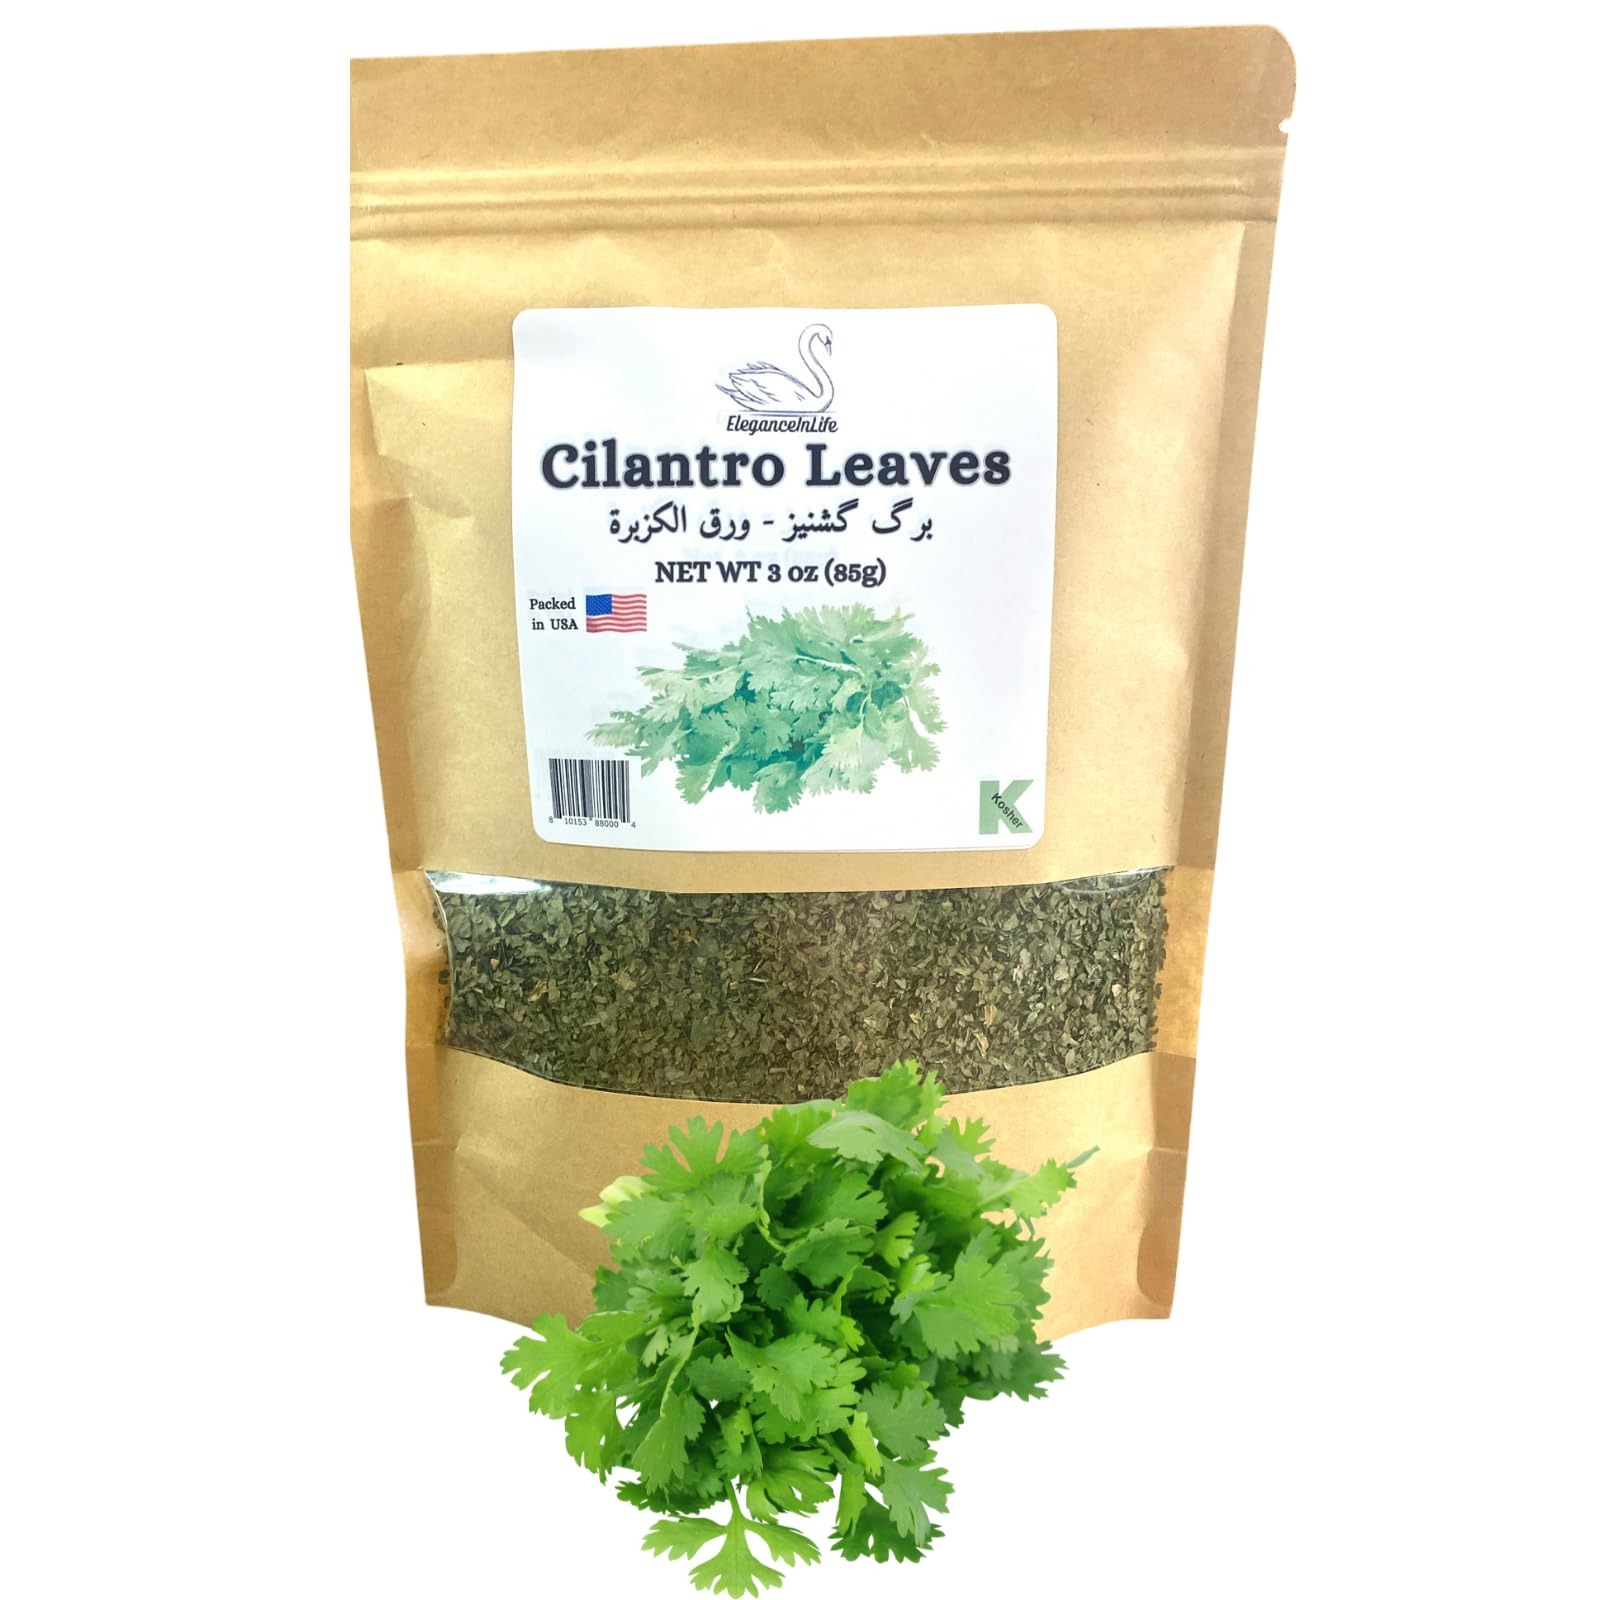
Item Name: Eleganceinlife Cilantro Leaves 3 oz Packed in USA Halal Kosher
Bullet Point 1: 3 oz of pure cilantro leaves Packed in the USA for quality assurance
Bullet Point 2: Halal and Kosher certified for dietary preferences Vibrant green color and intense aroma
Bullet Point 3: Perfect for a wide range of dishes, from salsas to curries A must-have ingredient for authentic Mexican and Asian cuisine
Bullet Point 4: Add a burst of fresh, herbal goodness to your favorite recipes with Eleganceinlife Cilantro Leaves. Whether you're preparing a zesty salsa, a fragrant curry, or any dish that calls for cilantro, our premium leaves will elevate the taste and aroma of your meals. Buy with confidence and experience the culinary excellence that our cilantro leaves bring to your kitchen.
Product Description: Eleganceinlife Cilantro Leaves - 3 oz - Packed in the USA - Halal & Kosher Certified Enhance your culinary creations with the vibrant and aromatic flavor of Eleganceinlife Cilantro Leaves. Our premium quality cilantro leaves are carefully sourced and packed right here in the USA, ensuring freshness and flavor that's second to none.
Value: 3.0
Unit: Fl Oz

Price: 8.67